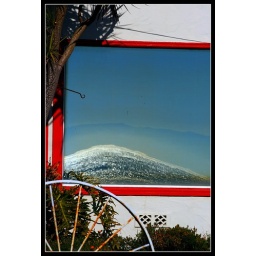
This is the ocean reflected in the window, but just walking by, it looked like Mt Fuji to me...